Bill Vorn

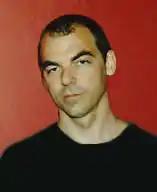

Bill Vorn (born 1959) is a Canadian artist, musician and professor known for his robotic artworks. Vorn was also a member of the band Rational Youth from 1981 to 1983.